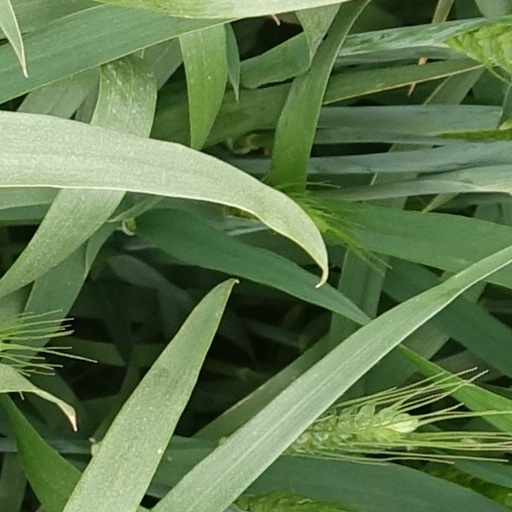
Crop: wheat